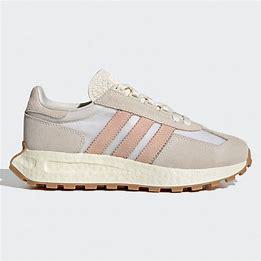
Brand: Adidas
Model: Retropy E5